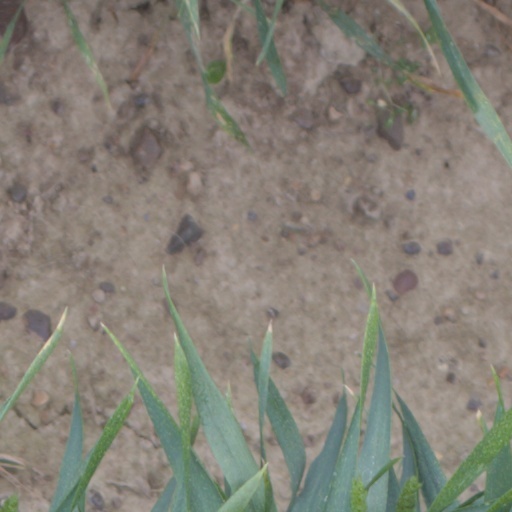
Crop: wheat